Frankokratia

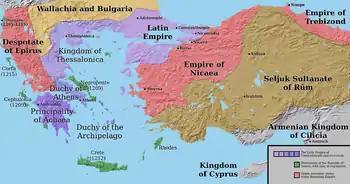
The beginning of "Frankokratia": the division of the Byzantine Empire after the Fourth Crusade

The Frankish Occupation (anglicized as ), also known as the Latinokratia and, for the Venetian domains, Venetian Occupation, was the period in Greek history after the Fourth Crusade (1204), when a number of primarily French and Italian states were established by the on the territory of the partitioned Byzantine Empire.